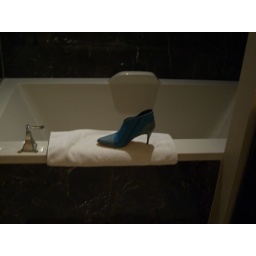
My new shoes, photographed gently resting on a towel in my bathroom at TheHotel in Las Vegas.